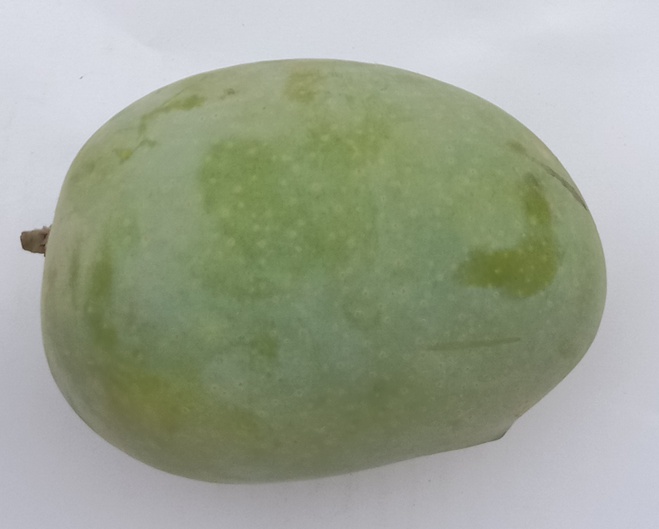
Mango variety: Langra